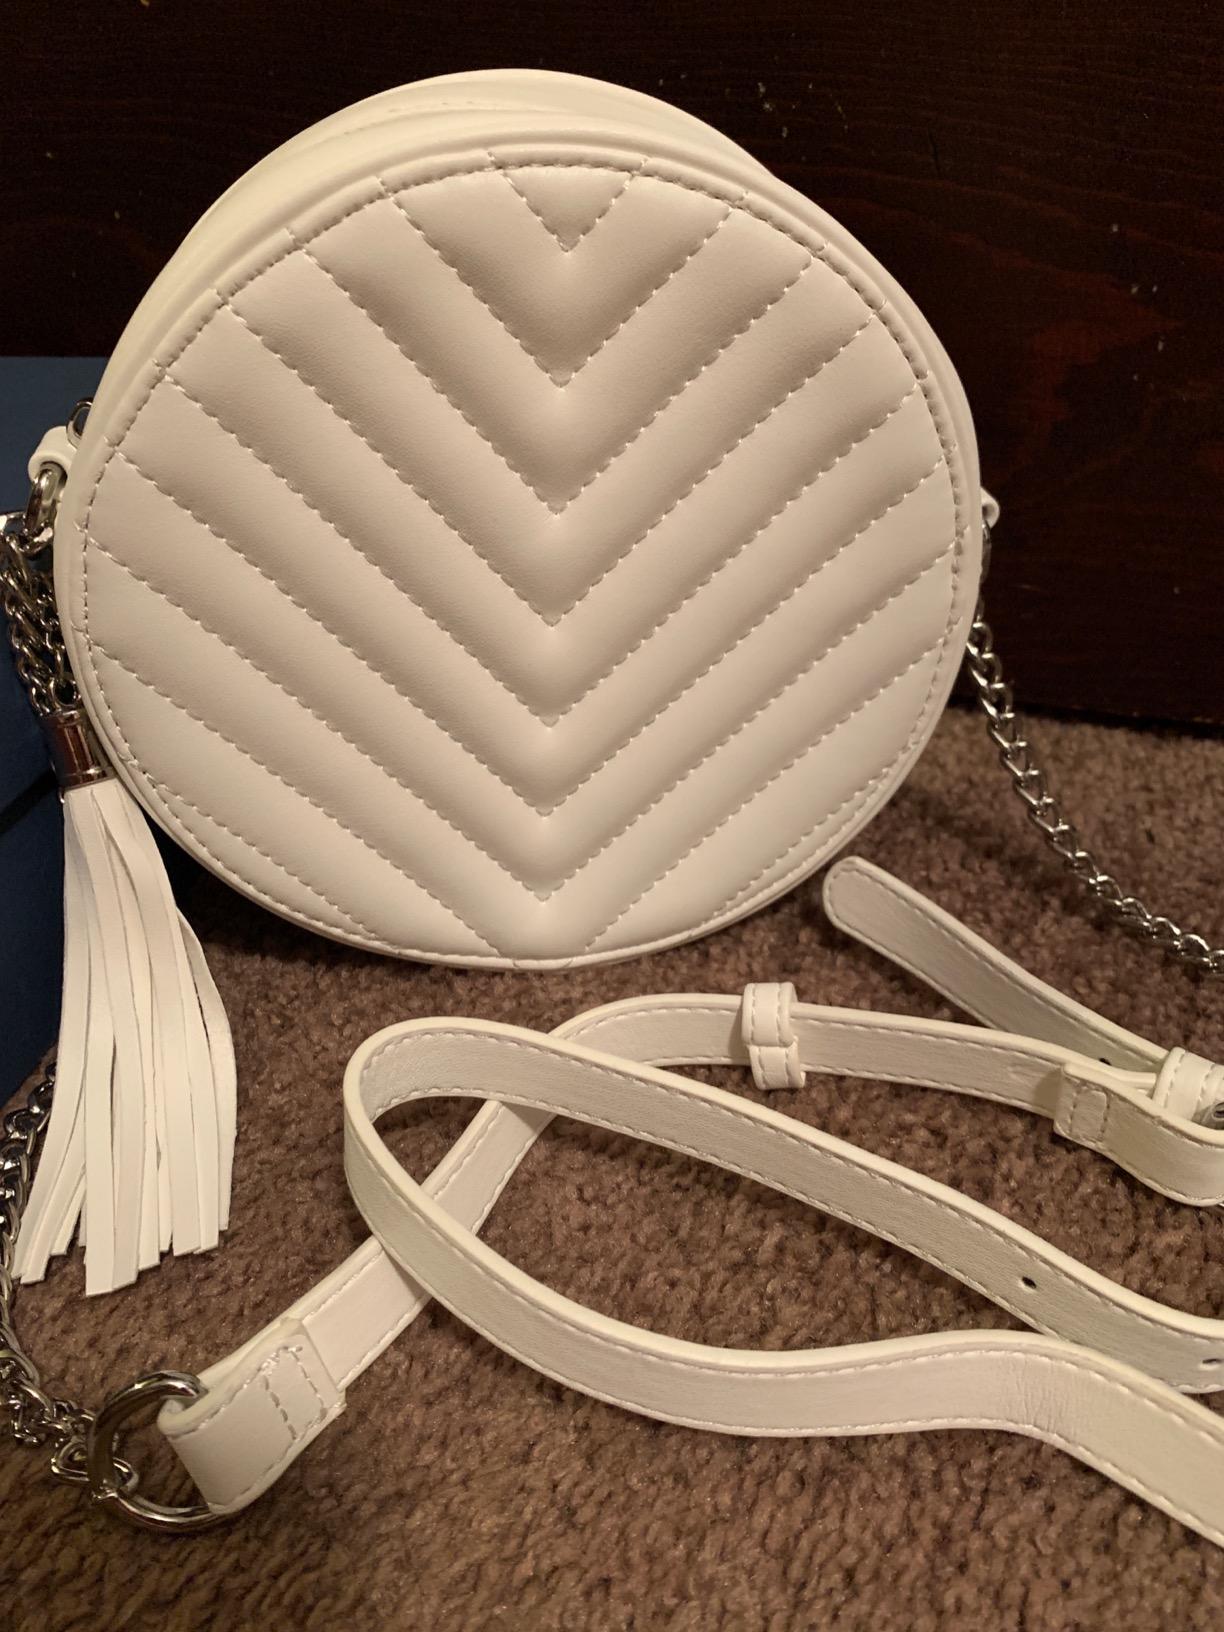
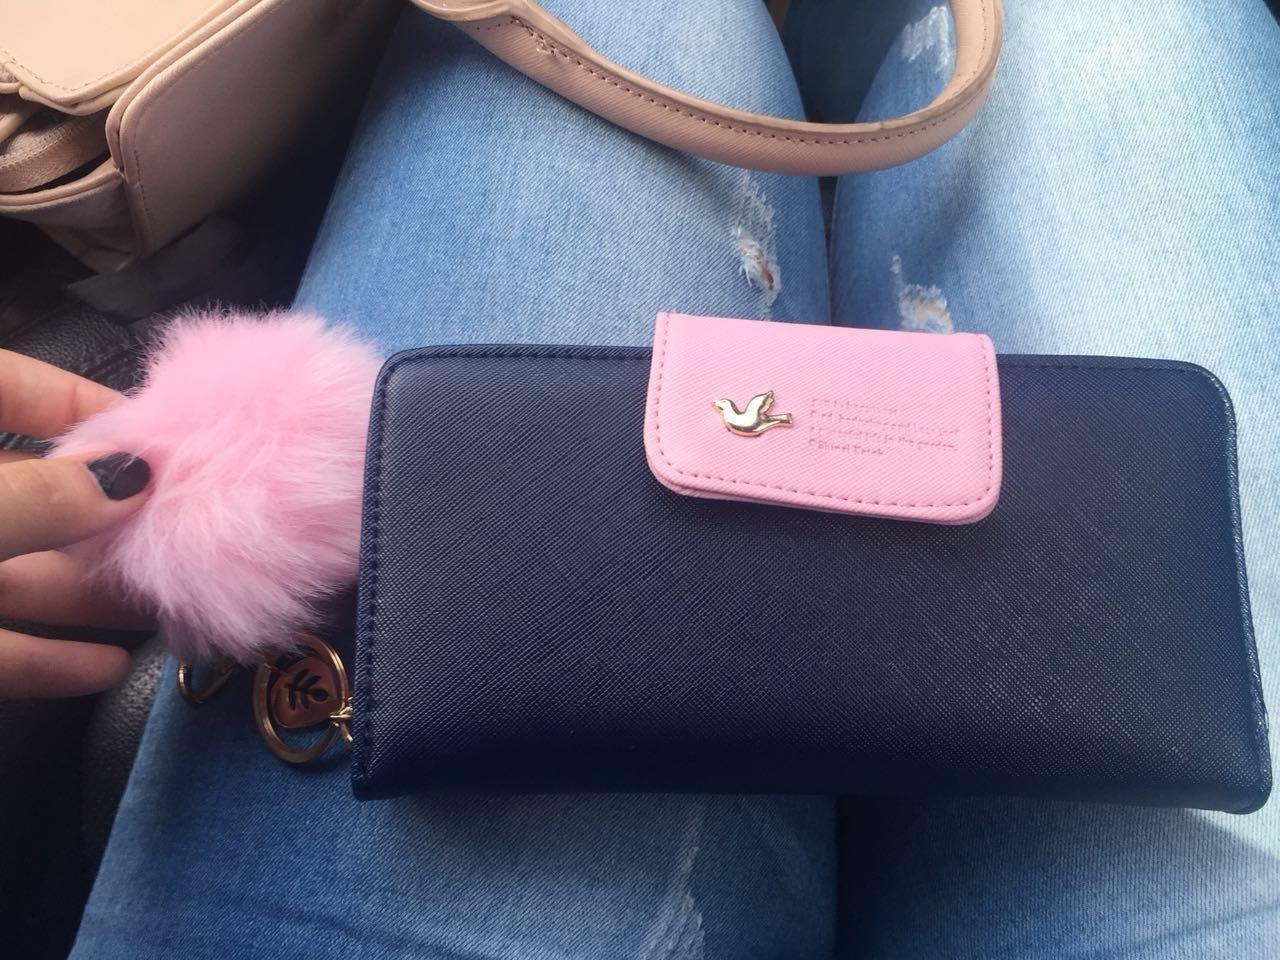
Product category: accessories_handbag
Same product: no